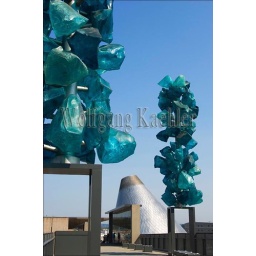
Usa, washington state, tacoma, museum of glass, chihuly bridge of glass, glass sculptures, jane's hot shop tower in background